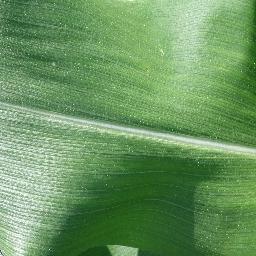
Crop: corn
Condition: (maize)_healthy